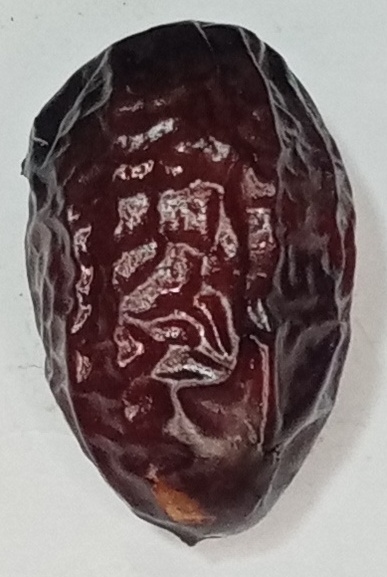
Variety: kupro
Size: large
Grade: grade-3